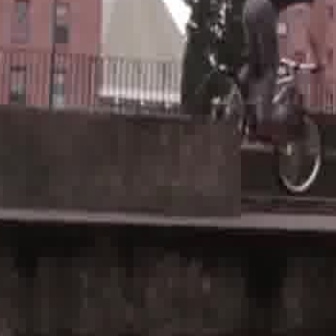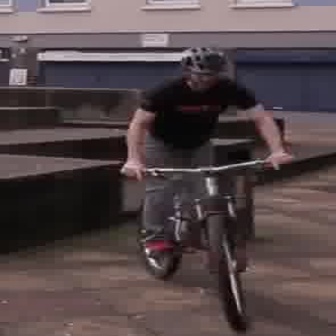
  Please identify the target specified by the bounding box [188,54,325,191] in the first image and locate it in the second image. Return the coordinates in [x_min,y_min,x_max,y_max] format.
Answer: [117,153,295,331]